Banaili

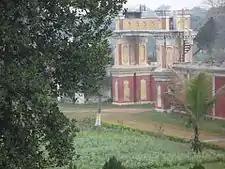
Singh Darwaza at Chanmpanagar Deorhi

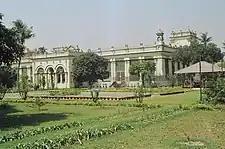
Navaratan Palace at Chanmpanagar

Banaili Raj also known as Garhbanaili Raj was a zamindari estate based in the Indian state of Bihar. Banaili estate was owned by the Maithil Brahmins. They were considered one of the ruling dynasties of the Mithila region.